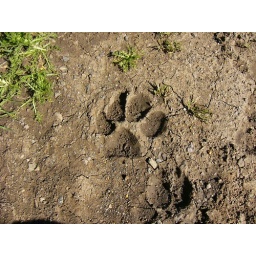
We have mountain lions in this neighborhood.